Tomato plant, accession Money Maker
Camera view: tilt-top (135 deg); turntable rotation: 150 degrees
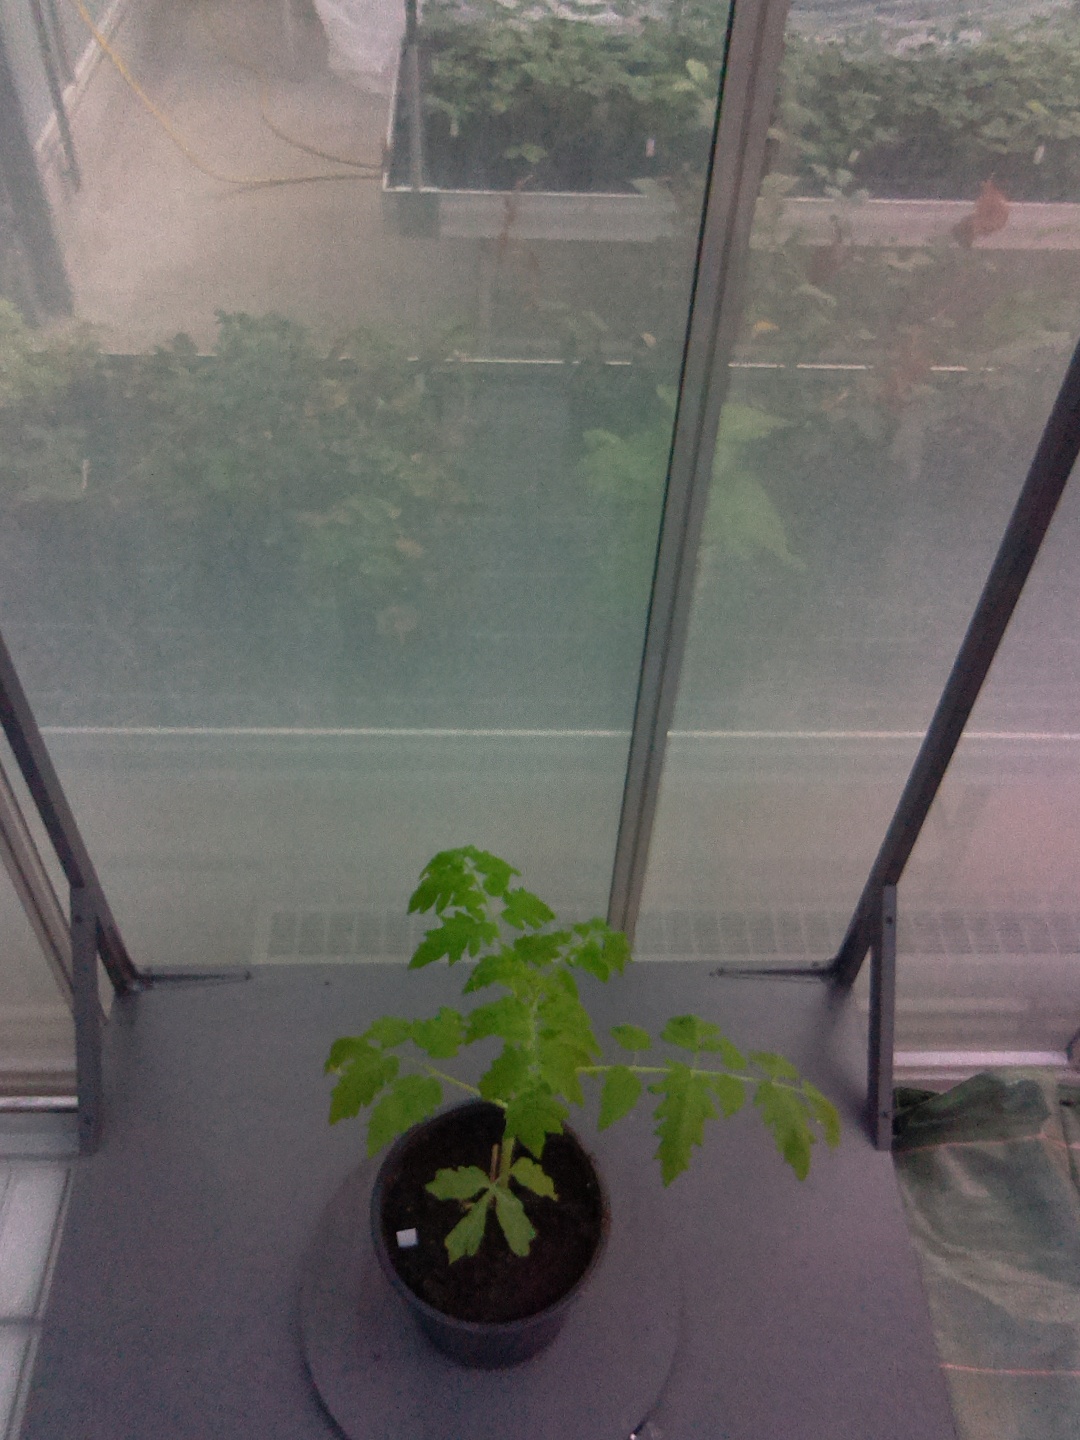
BBCH growth stage 13: 6 of true leaves visible